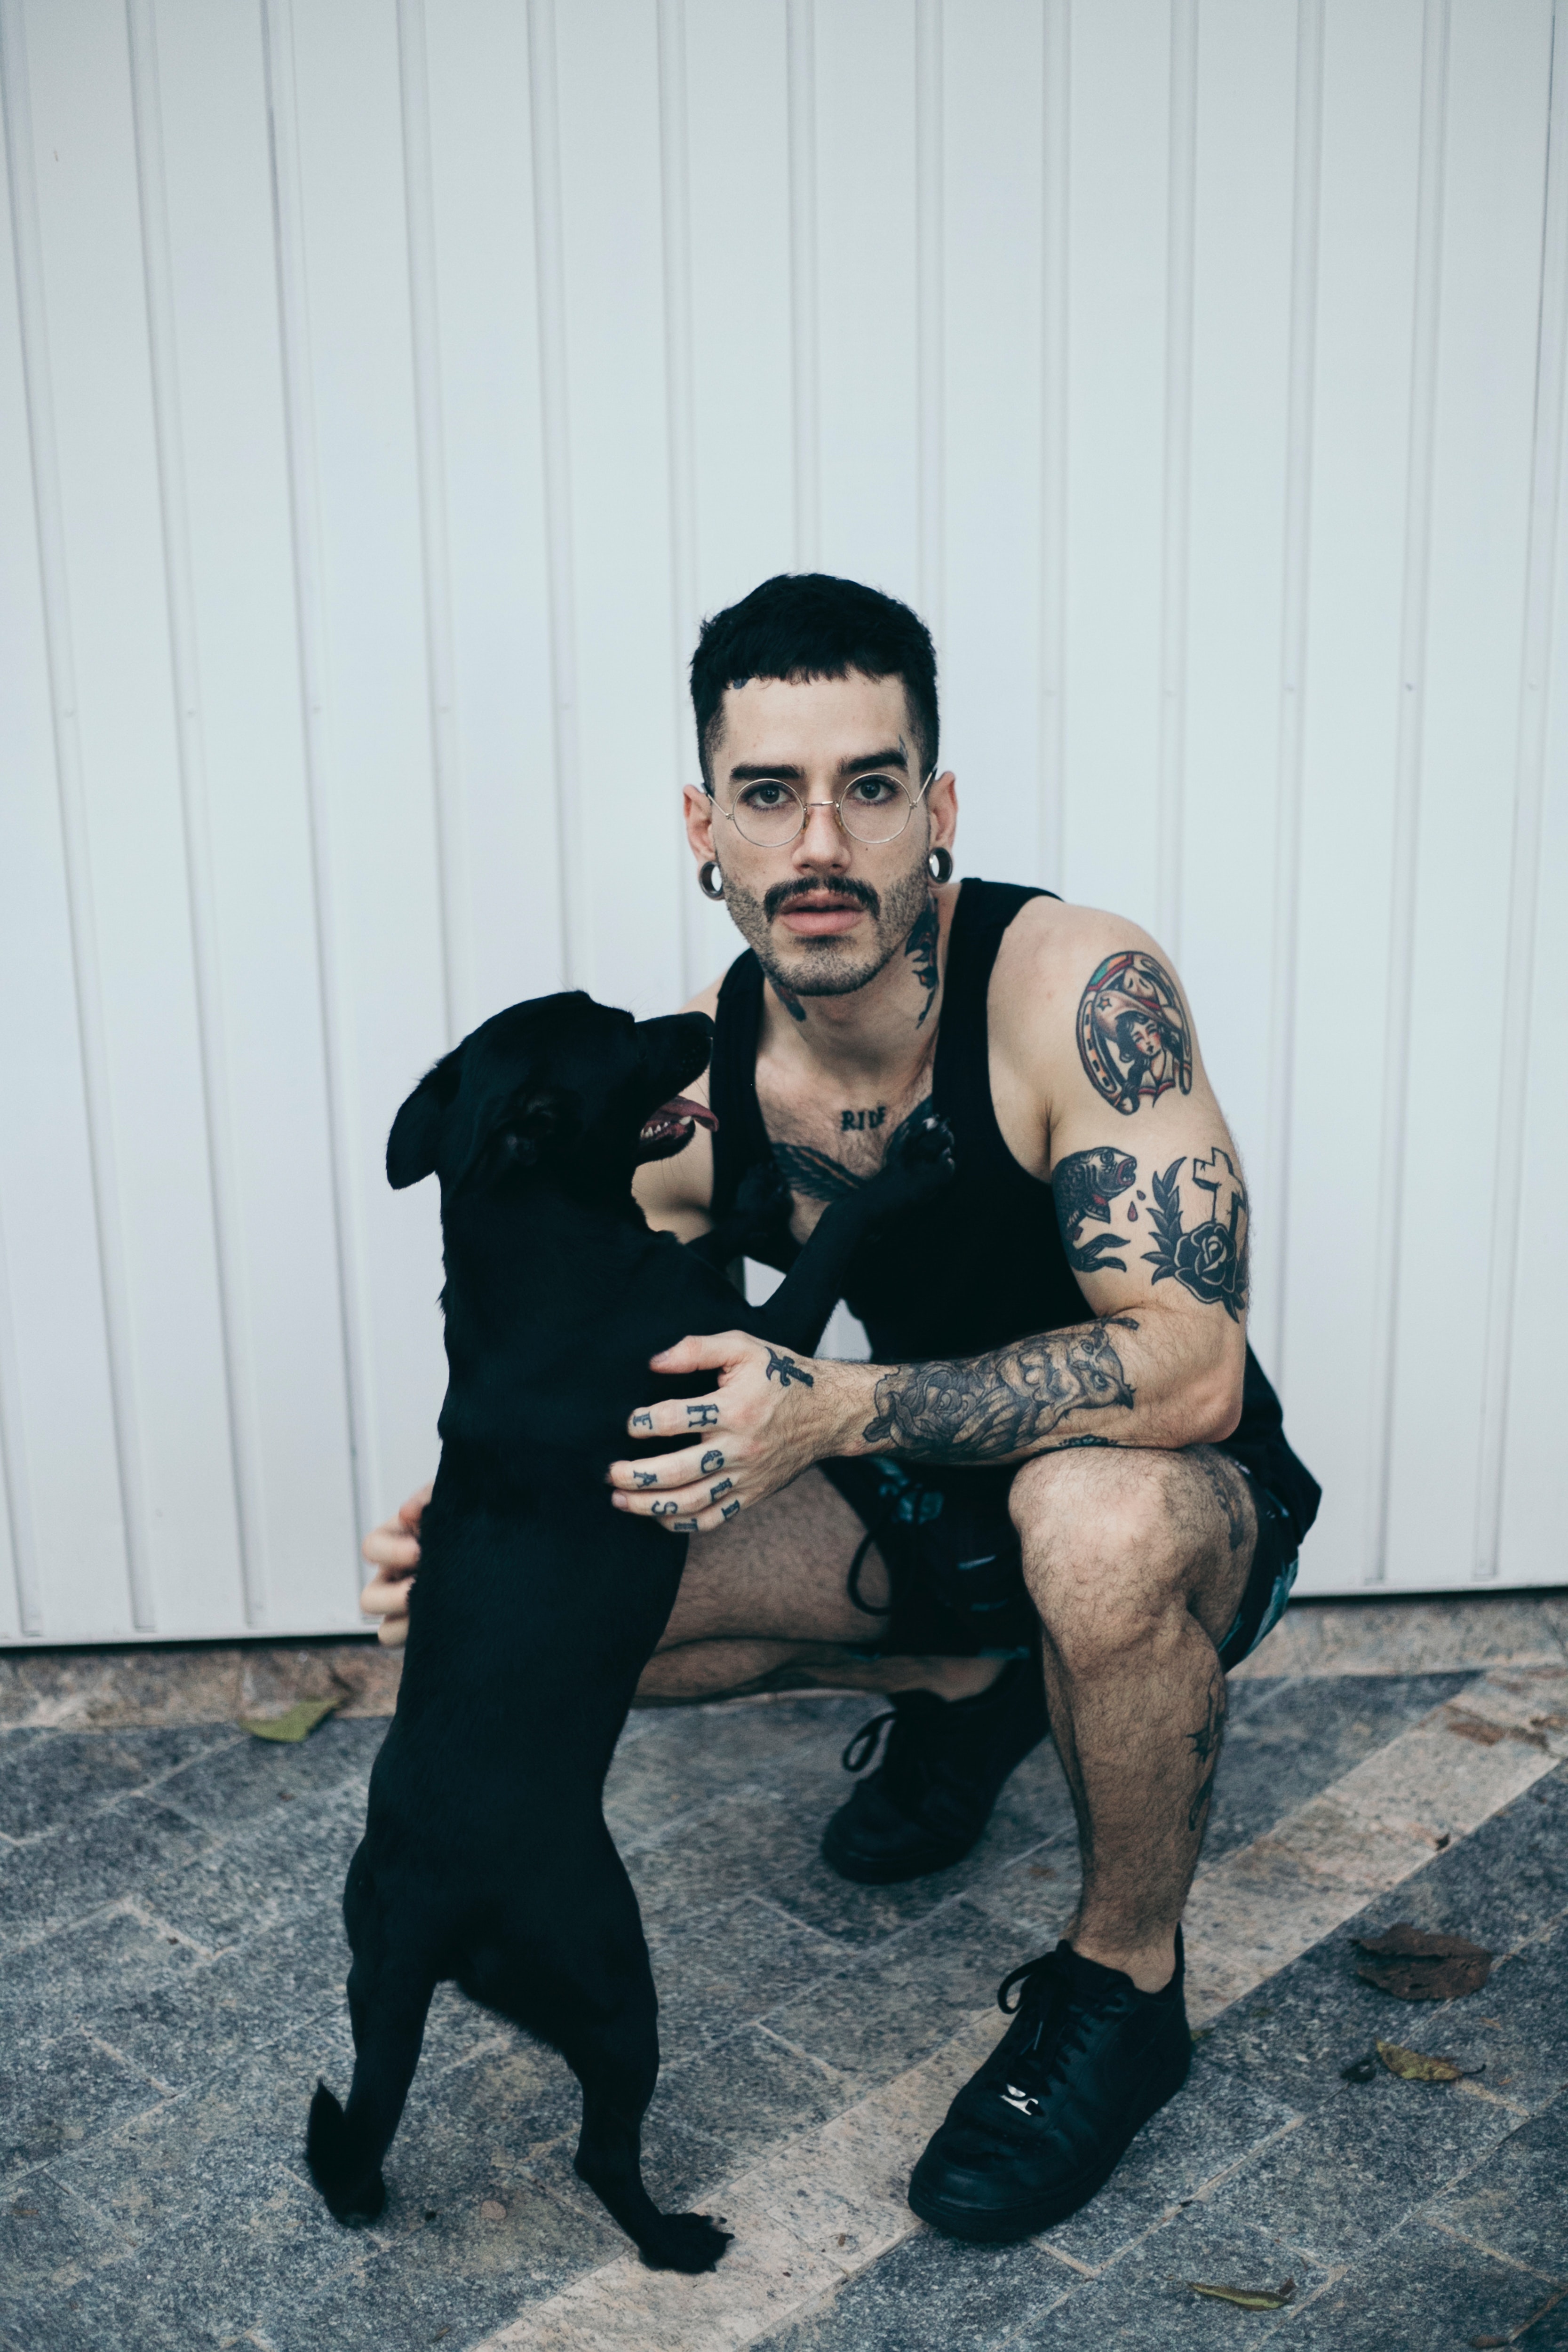
tattoo, fashion, arm, muscle, photography, cool, photo shoot, facial hair, costume, sitting, black hair, beard, t shirt